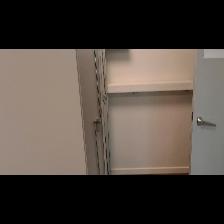
Label: NonHuman